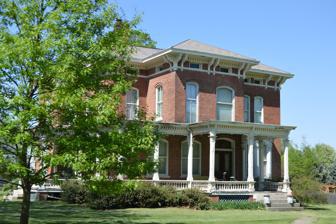
Building: Price-Prather House
Country: United States of America
Year built: 1868
Historic house in Illinois, United States United States historic place Price-Prather House U.S. National Register of Historic Places Show map of Illinois Show map of the United States Location Jct. of Main and Elkhart Sts., Williamsville, Illinois Coordinates 39°57′17″N 89°32′47″W / 39.95472°N 89.54639°W / 39.95472; -89.54639 Area less than one acre Built 1868 ( 1868 ) Architectural style Italianate NRHP reference No. 91000574 Added to NRHP May 13, 1991 The Price-Prather House is a historic house located at the intersection of Main and Elkhart Streets in Williamsville , Illinois . The house was built in 1868 for livestock breeder James R. Price. The Italianate house features a multi-component slate roof, a bracketed and dentillated cornice , a wraparound front porch, and long arched windows with brick hoods. Cattle breeder John F. Prather purchased the house in 1882. Prather was an influential Shorthorn cattle breeder; as one of the earliest cattlemen to breed shorthorns in Illinois, he became recognized as an authority on the breed, and he served as president of the American Shorthorn Association and a member of the State Board of Agriculture. The house was added to the National Register of Historic Places on May 13, 1991. References